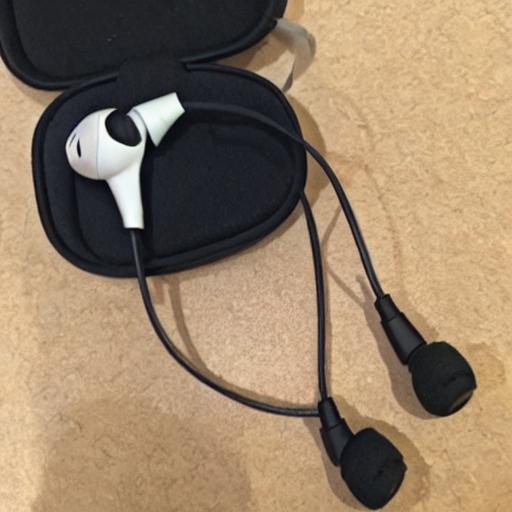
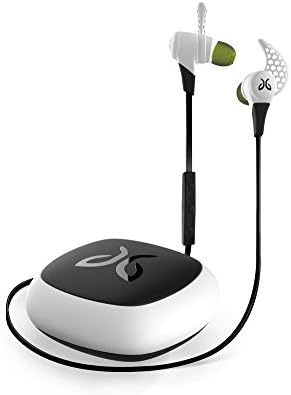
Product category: headphones
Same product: no